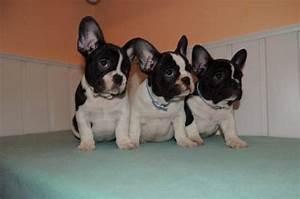
dog